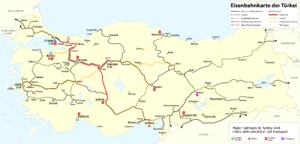
Carte des chemins de fer de la Turquie